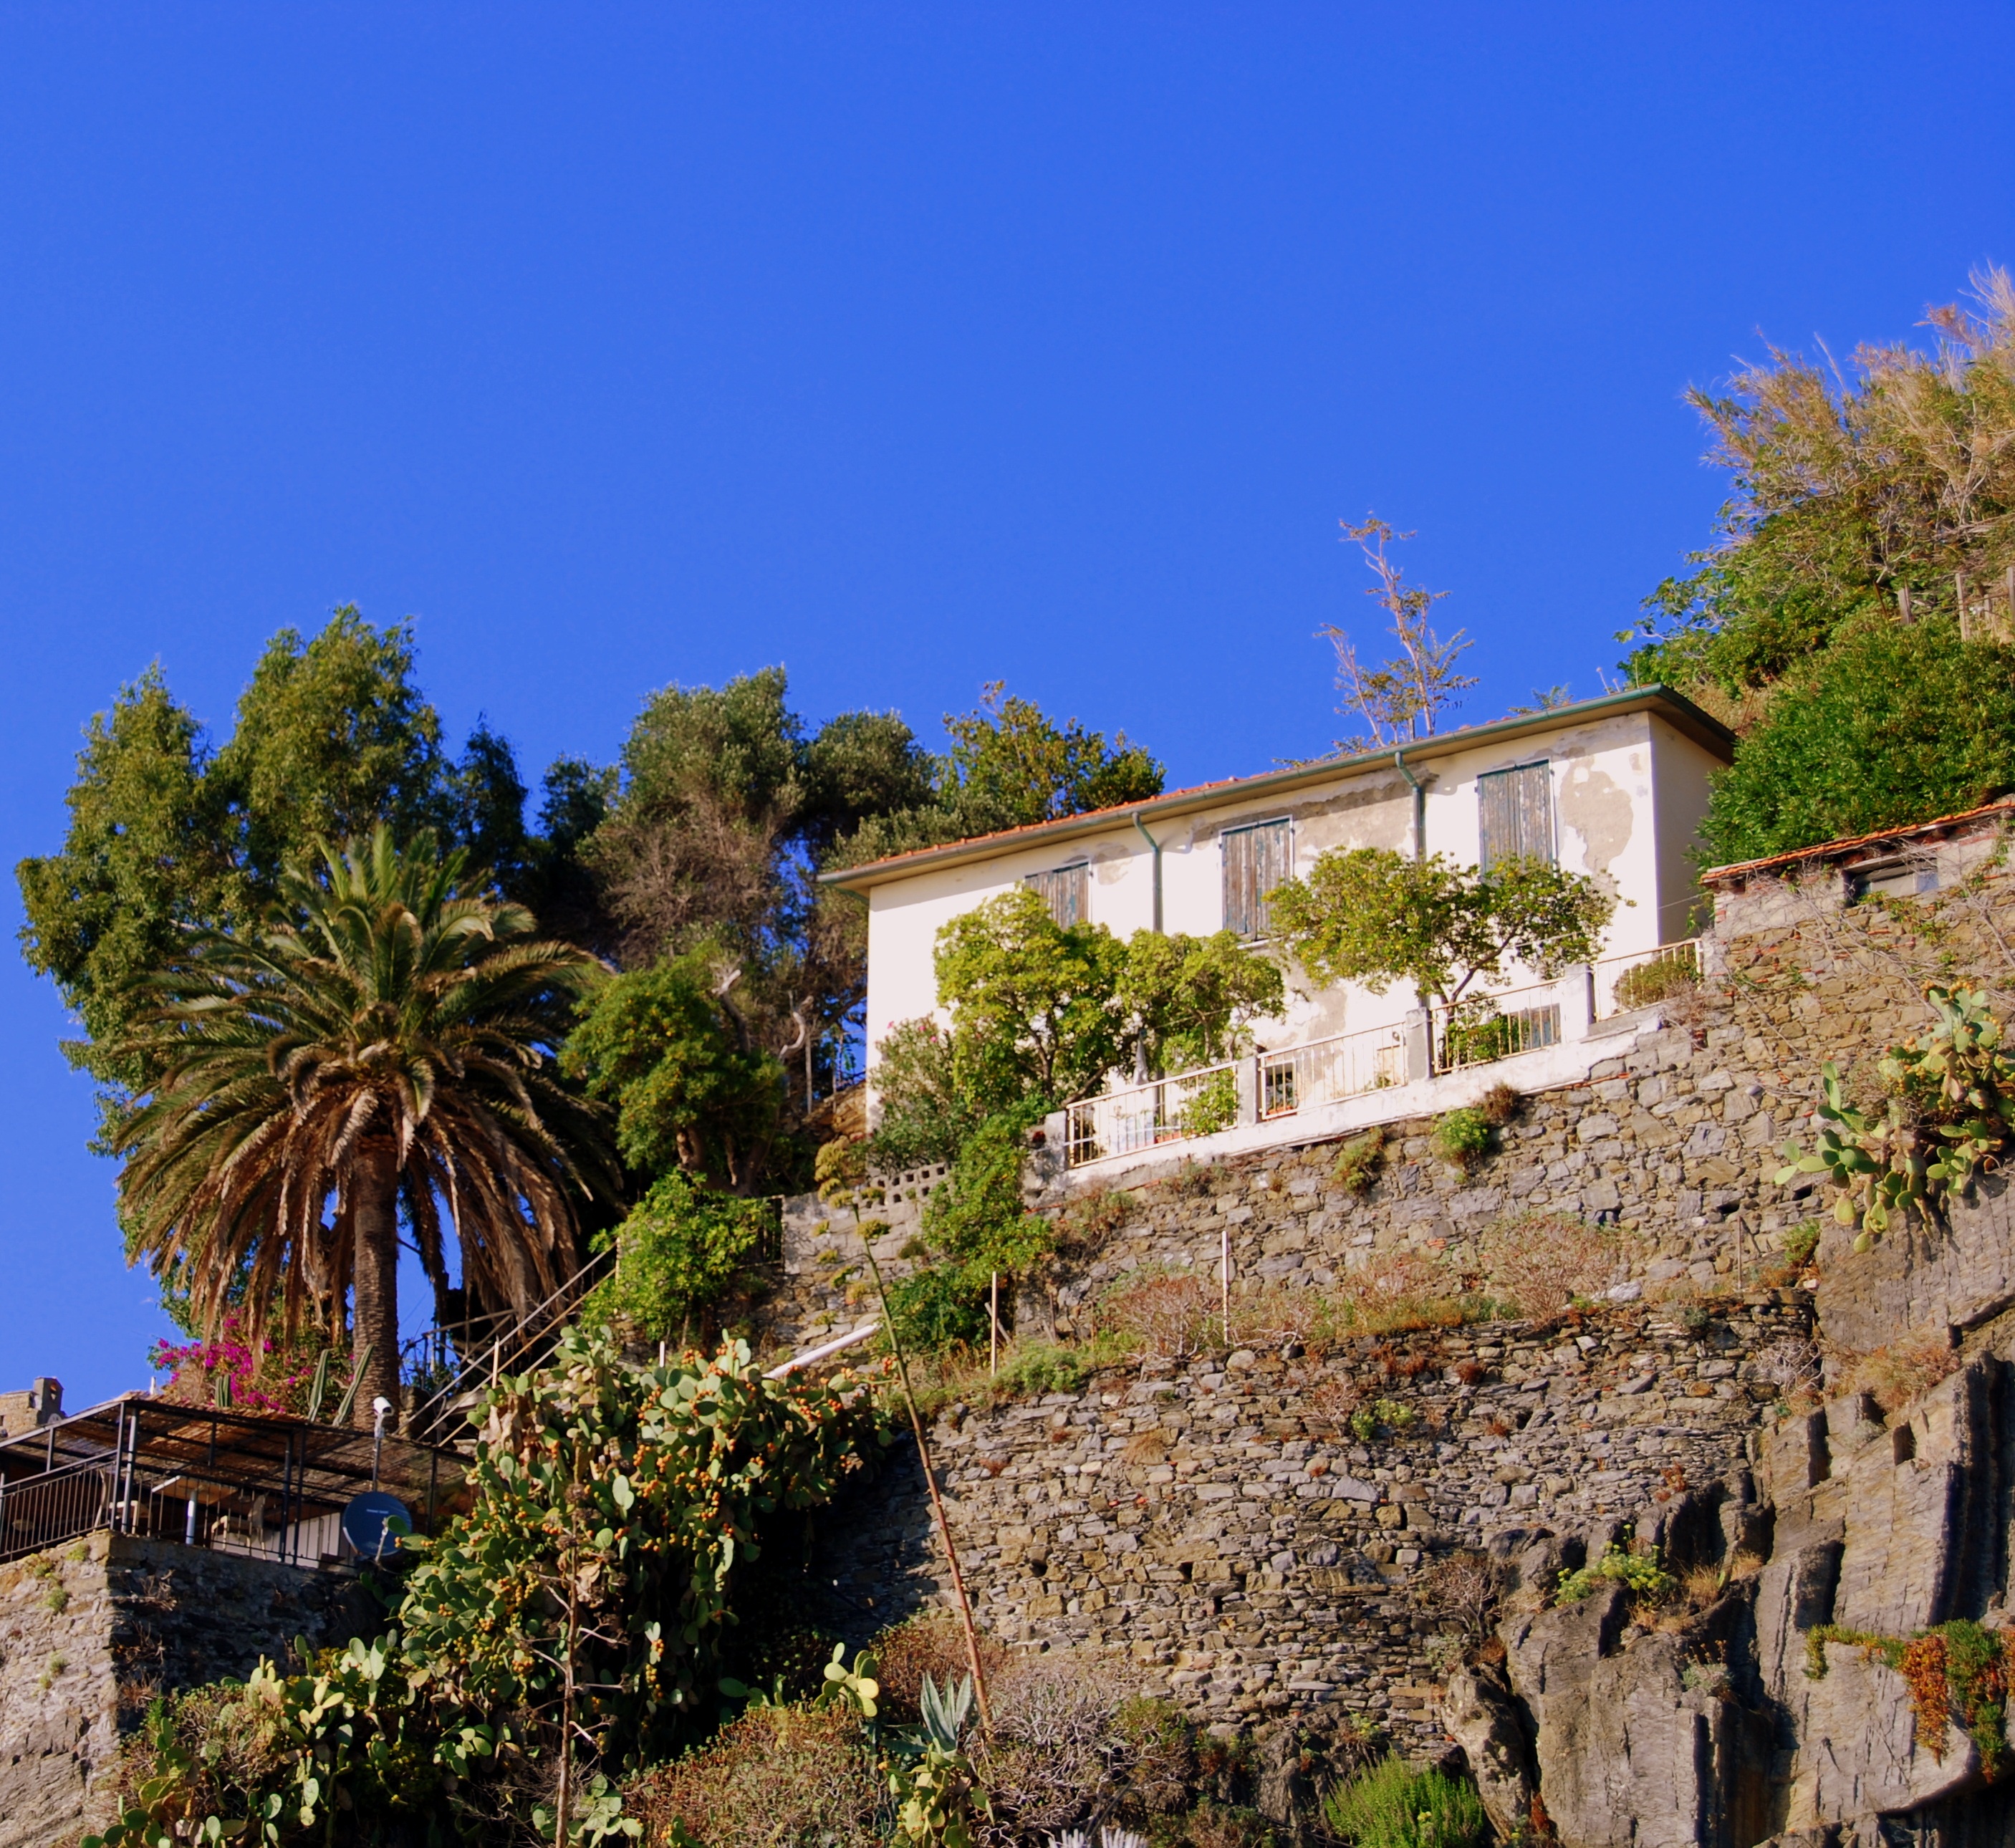
tree, rock, sky, villa, mansion, house, town, vacation, village, green, cottage, property, estate, residential area